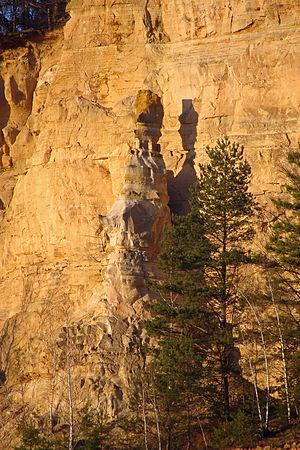
Cheminée de fée, carrière du Barrois (entre les villes de L'Hôpital et Freyming-Merlebach). Photographie prise le 9 mars 2014. Période géologique: Trias (Bundsandstein).
L'ancienne carrière Barrois également appelée carrière de Freyming-Merlebach est située dans le Warndt dans le département de la Moselle, en région Lorraine, et est partagée entre les territoires des communes de L'Hôpital, Freyming-Merlebach et Saint-Avold le long de la frontière franco-allemande de la Sarre.
Une cheminée de fée est une sorte de grande colonne naturelle faite de roches assez friables, généralement sédimentaires ou provenant de dépôts volcaniques, dont le sommet est protégé et coiffé par une roche de nature différente, résistant beaucoup mieux au travail de l'érosion. Ces formes étranges, présentes un peu partout sur la planète, sont à l'origine de nombreuses croyances ou légendes.
Le Trias inférieur ou grès bigarré est l’étage stratigraphique inférieur du Trias aux premiers temps de l'ère secondaire tel qu'il s'exprime en Europe centrale et du Nord-Est. Il a été défini originellement dès la publication des travaux géologiques de Friedrich von Alberti qui le décrit en 1834 sous le nom de Buntsandstein. Ce mot géologique allemand est le produit de la contraction de bunter Sandstein, qui signifie grès coloré ou multicolore. Le grès bigarré n'est que la simple traduction française dès 1835 de cette expression pour désigner la partie sédimentaire inférieure du trias lorrain ou germanique.